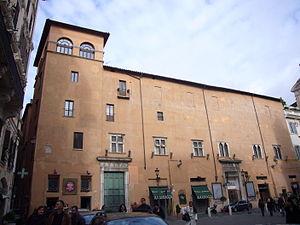
Alessandro Scarlatti est l'un des principaux compositeurs de musique baroque et l'un des premiers grands musiciens classiques.
L'Almum Collegium Capranicense ou Collegio Capranica est le collège pontifical le plus ancien de Rome.
Le Teatro Capranica est un théâtre situé au 101 Piazza Capranica, dans le quartier Colonna de Rome. Construit dès 1679 par la famille Capranica et habité au début de la Renaissance, le palais Capranica est le deuxième théâtre ouvert au public à Rome. Il est ensuite le lieu de nombreuses créations d'opéras Baroques, notamment le Tito e Bérénice de Caldara, Griselda d'Alessandro Scarlatti et Ercole su'l Termodonte de Vivaldi.